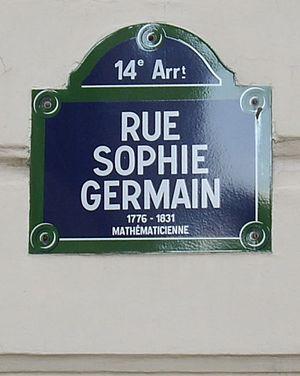
Plaque de la rue Sophie-Germain, Paris 14e, en mémoire de la mathématicienne Sophie Germain (1776-1831)